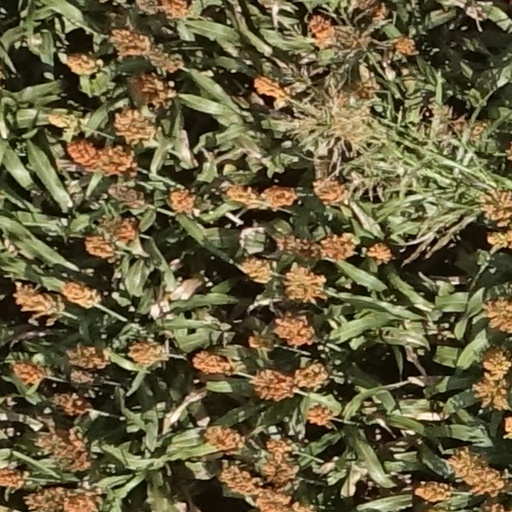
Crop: sorghum